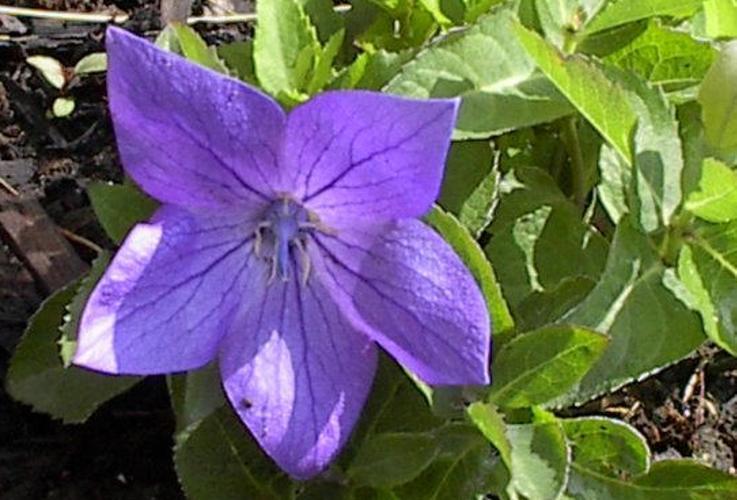
Label: balloon flower